Statistical Institute of Catalonia

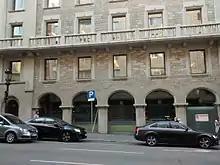
Statistical Institute of Catalonia

The Statistical Institute of Catalonia (in Catalan: Institut d'Estadística de Catalunya, usually referred to by its acronym IDESCAT) is the official body responsible for collecting, processing, and disseminating statistics in the autonomous community of Catalonia, Spain. The institute comes under the Department of the Economy and Finances of the Generalitat de Catalunya (Government of Catalonia). Its offices are on Via Laietana, Barcelona. It operates under the Ministry of Economy and Finance of the Catalan government and provides data essential for regional planning, economic analysis, and decision-making across various sectors.